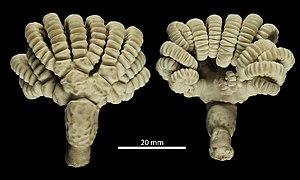
Neogymnocrinus richeriSpécimen MNHN-IE-2013-10051, sous la dénomination Gymnocrinus richeri Bourseau, Améziane-Cominardi &amp
Les Crinoïdes forment une classe d'animaux marins appartenant à l'embranchement des échinodermes.
Neogymnocrinus richeri est une espèce de crinoïde de la famille des Sclerocrinidae, la seule du genre Neogymnocrinus.